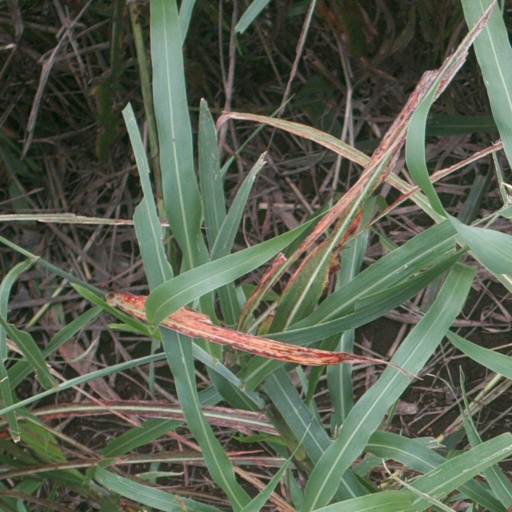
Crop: sorghum